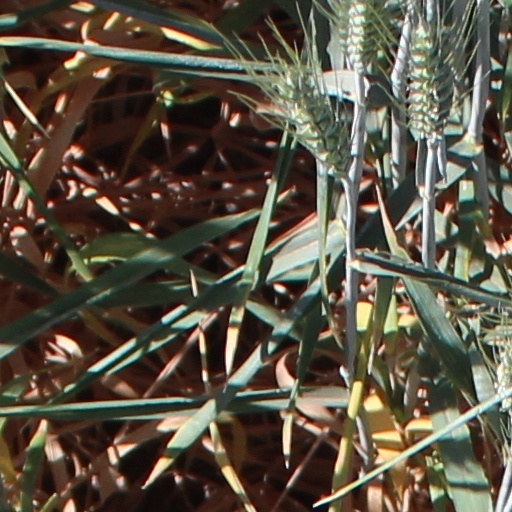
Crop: wheat